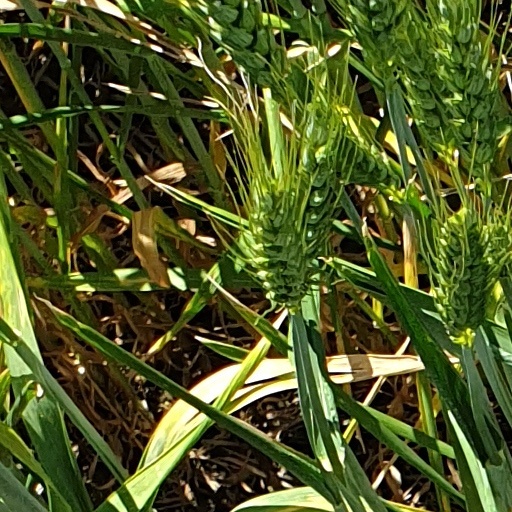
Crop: wheat